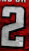
Number: 2